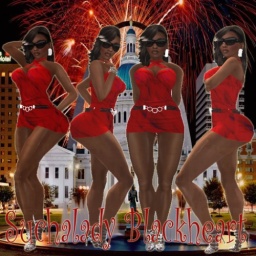
suchalady in red dress w_st louis background.tga. taken by Suesue Sideways